Oh! Those Most Secret Agents!

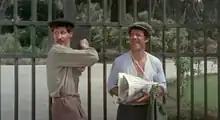
Franco and Ciccio

00-2 agenti segretissimi (Italian for "00-2 Very Secret Agents"), distributed in English as Oh! Those Most Secret Agents!, is a 1964 Italian film directed by Lucio Fulci starring the comic duo Franco and Ciccio. The film is the third of three comedies with the duo by the same director, with "I due evasi di Sing Sing" and "I due pericoli pubblici," to be released in 1964, "00-2 agenti segretissimi" being the only colour film of the three.